Aberdaron

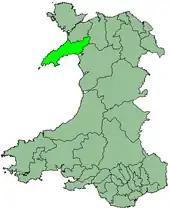
Between 1974 and 1996, Aberdaron formed part of Dwyfor District

Aberdaron, Bardsey Island, Bodferin, Llanfaelrhys and Y Rhiw were civil parishes in the commote of Cymydmaen within Cantref Llŷn, in Caernarfonshire. Following the Poor Law Amendment Act 1834, parishes were grouped into "unions": Pwllheli Poor Law Union was created in 1837. Under the Public Health Act 1848 the area of the poor law union became Pwllheli Rural Sanitary District, which from 1889 formed a second tier of local government under Caernarfonshire County Council. Y Rhiw was absorbed into the smaller Llanfaelrhys in 1886; and under the Local Government Act 1894 the four remaining parishes became part of Llŷn Rural District. Bodferin, Llanfaelrhys, and parts of Bryncroes and Llangwnnadl, were amalgamated into Aberdaron in 1934. Llŷn Rural District was abolished in 1974 and Bardsey Island was absorbed into Aberdaron; this formed a community within Dwyfor District in the new county of Gwynedd; Dwyfor was abolished as a local authority area when Gwynedd became a unitary authority in 1996.